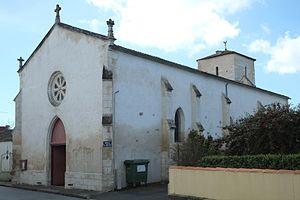
Église Notre-Dame-de-l'Assomption Clavette Charente-Maritime France
Clavette est une commune du Sud-Ouest de la France située dans le département de la Charente-Maritime.